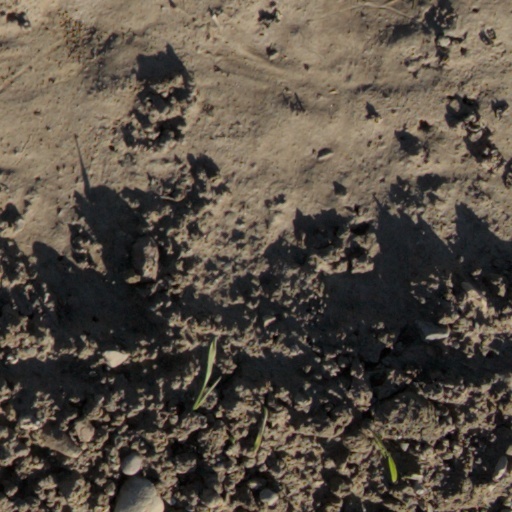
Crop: wheat